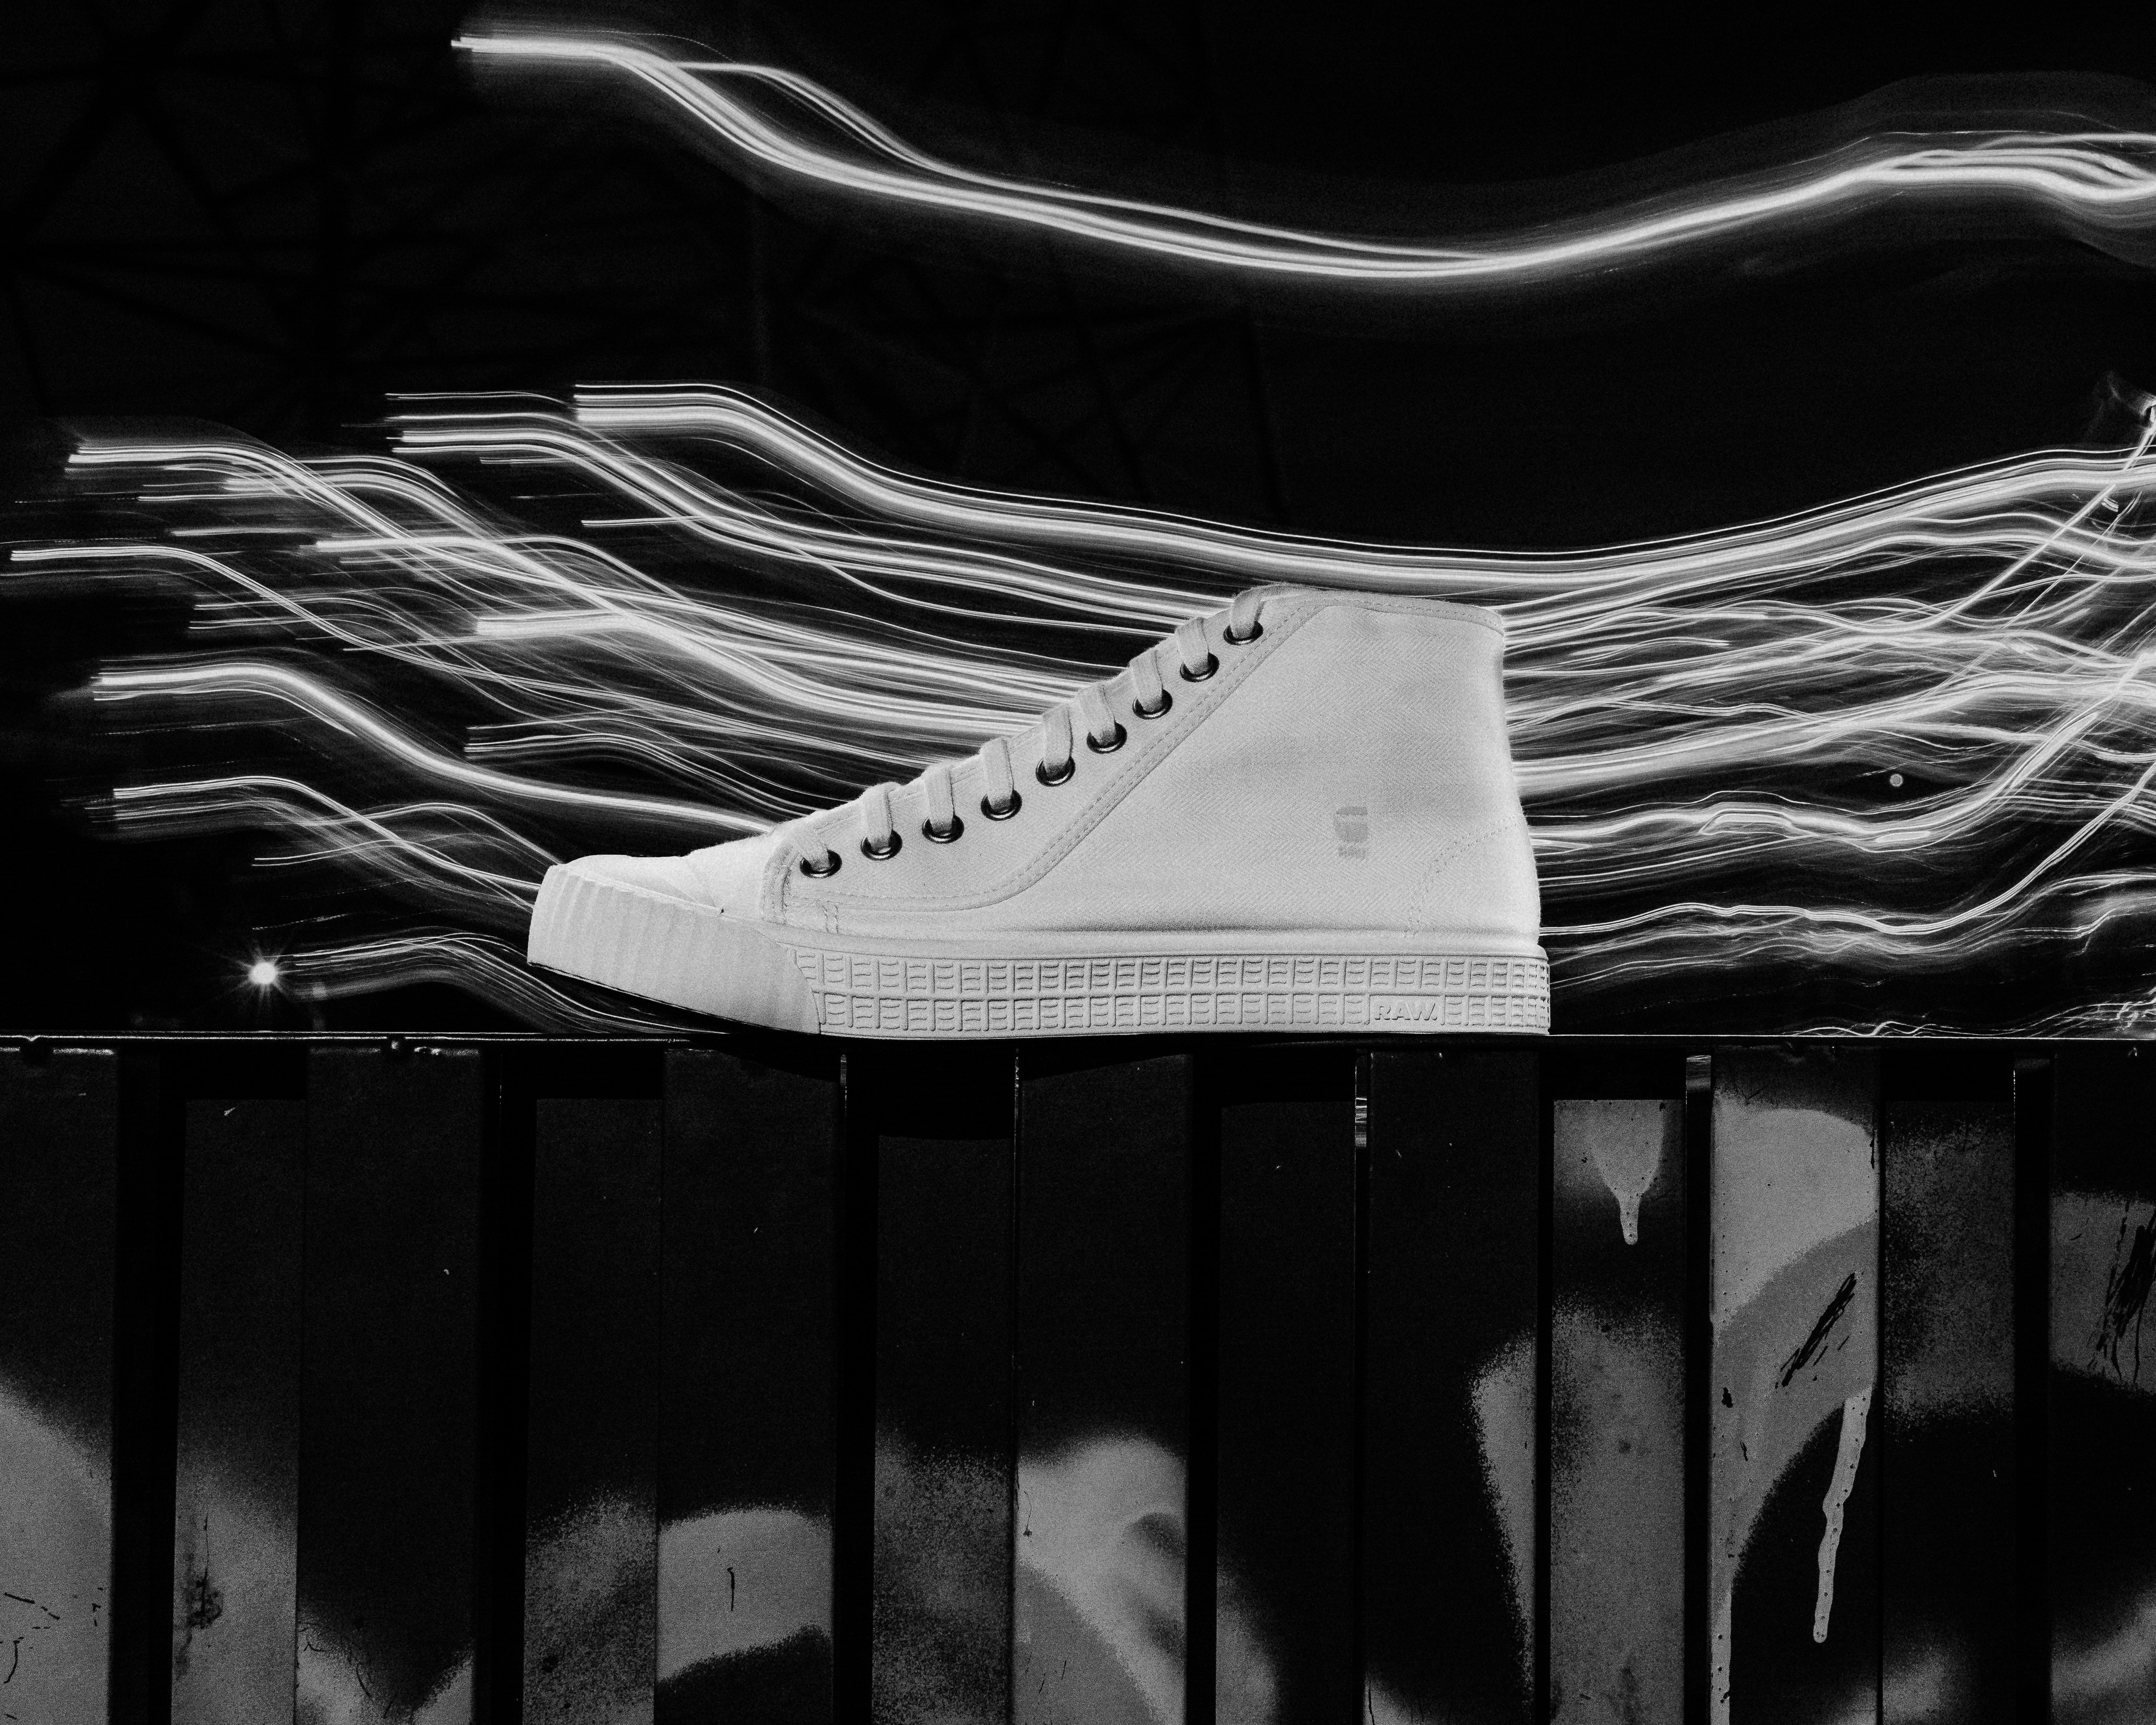
white, black, footwear, black and white, shoe, monochrome, monochrome photography, photography, architecture, stock photography, athletic shoe, style